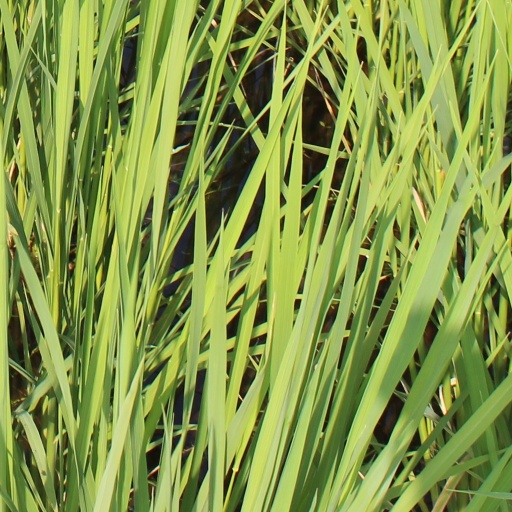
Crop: rice